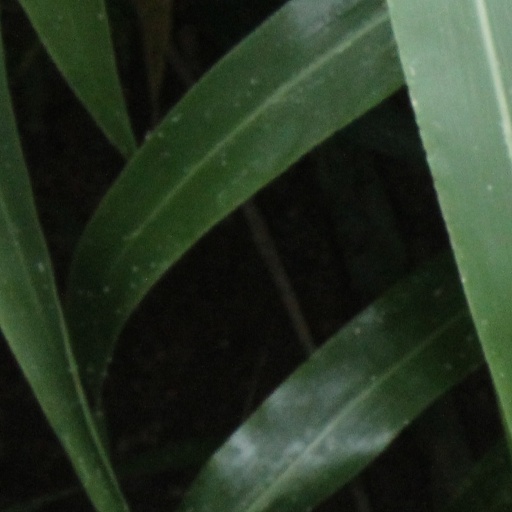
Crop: sorghum